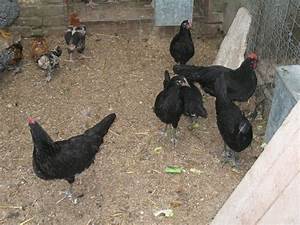
Label: chicken